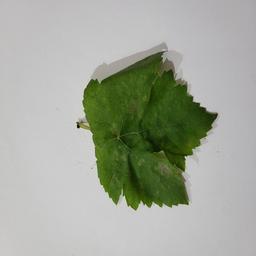
Label: Powdery Mildew